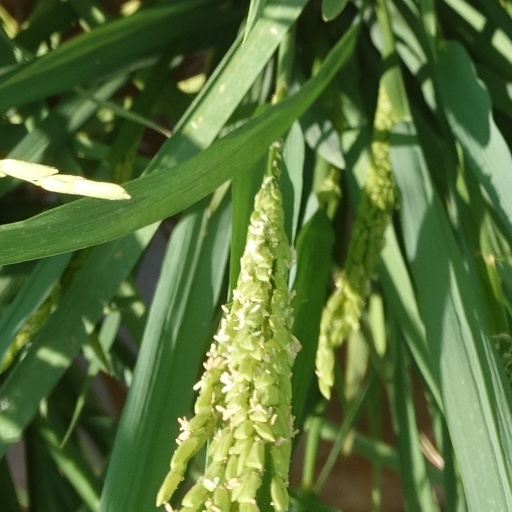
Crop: rice